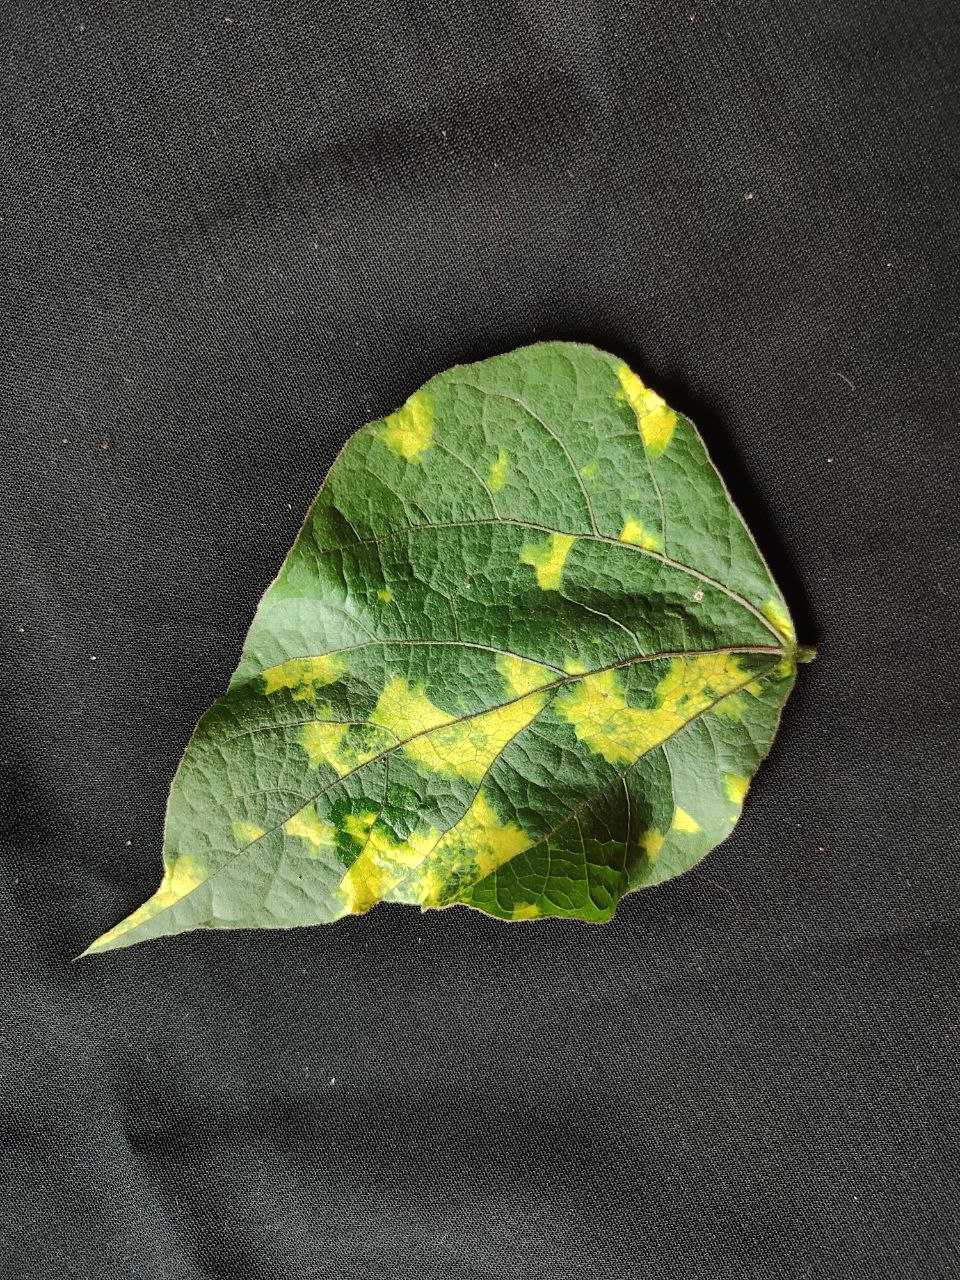
Crop: bean
Leaf condition: Mosaic Virus